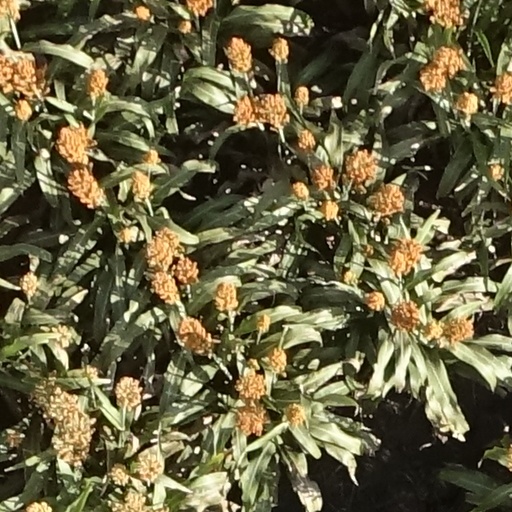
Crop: sorghum